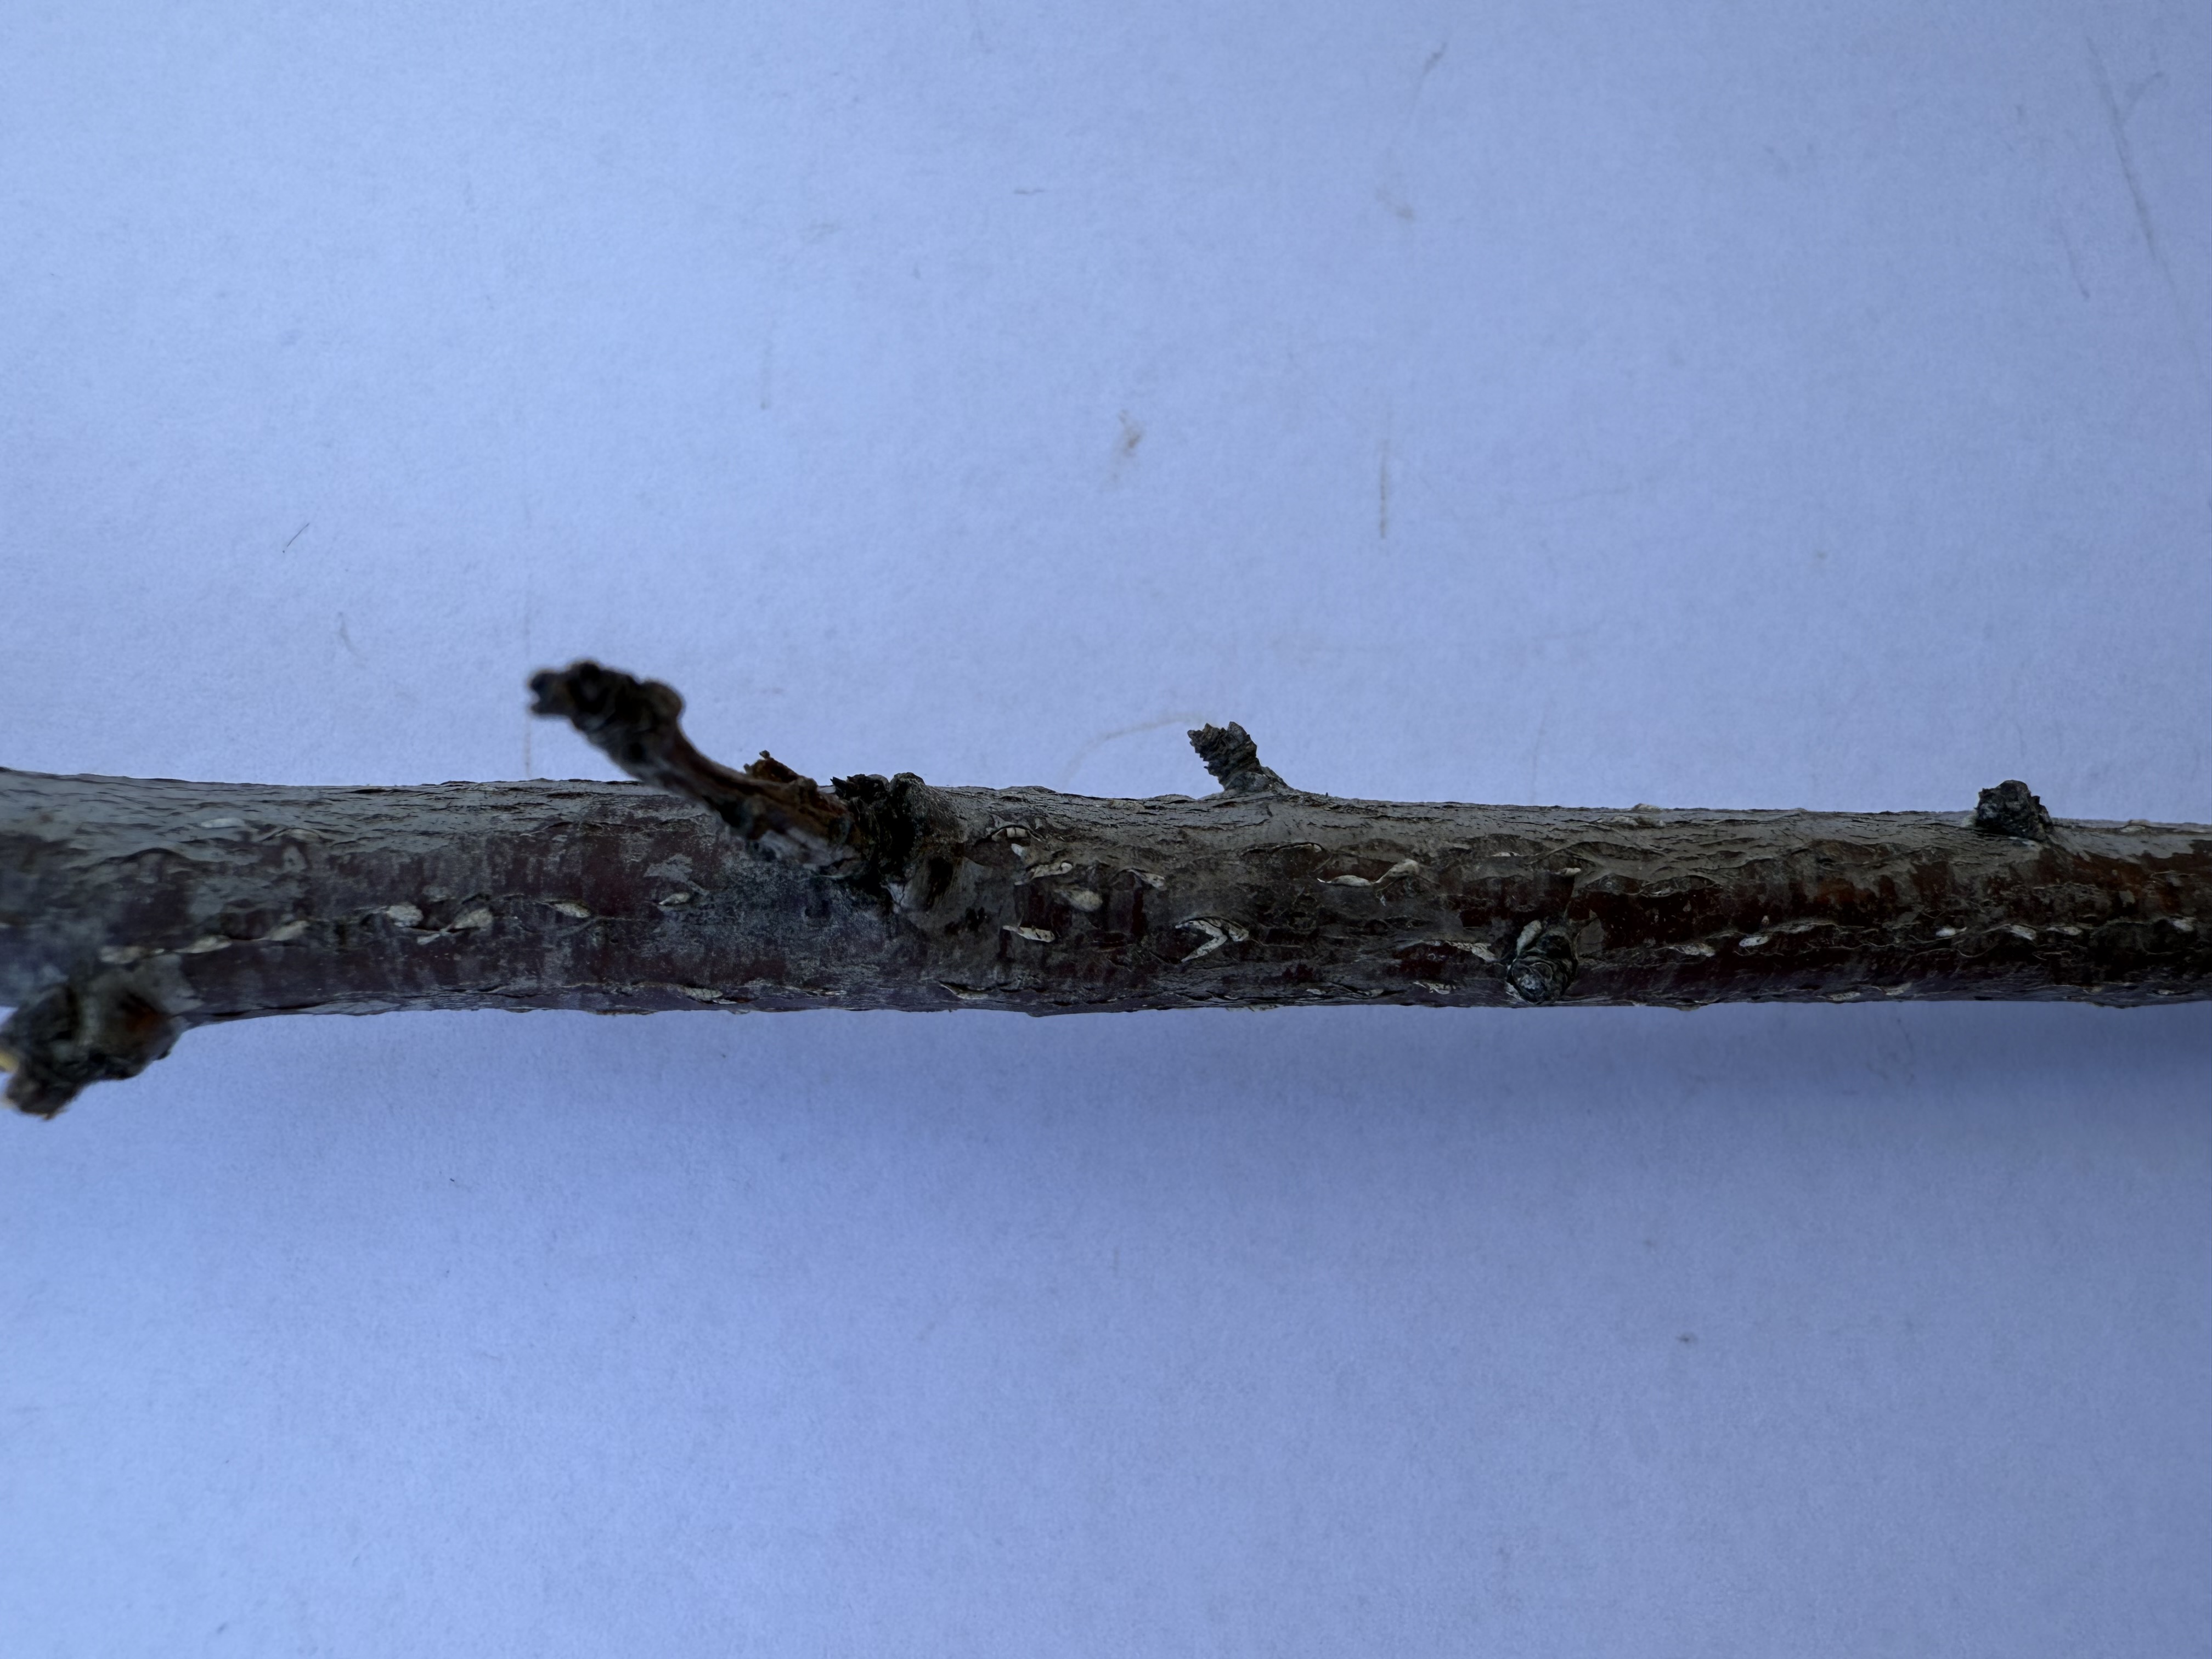
Variety: Show Time Plum